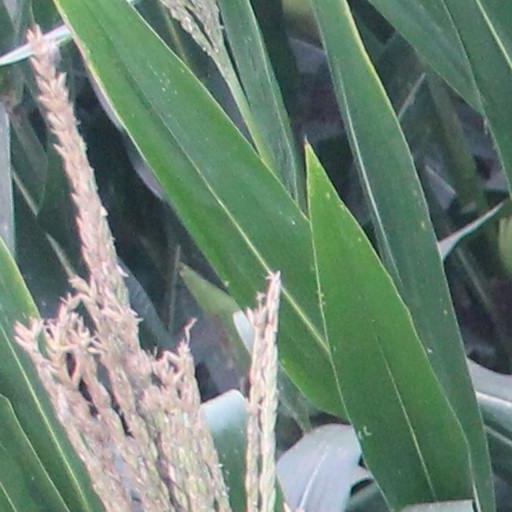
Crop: maize; corn